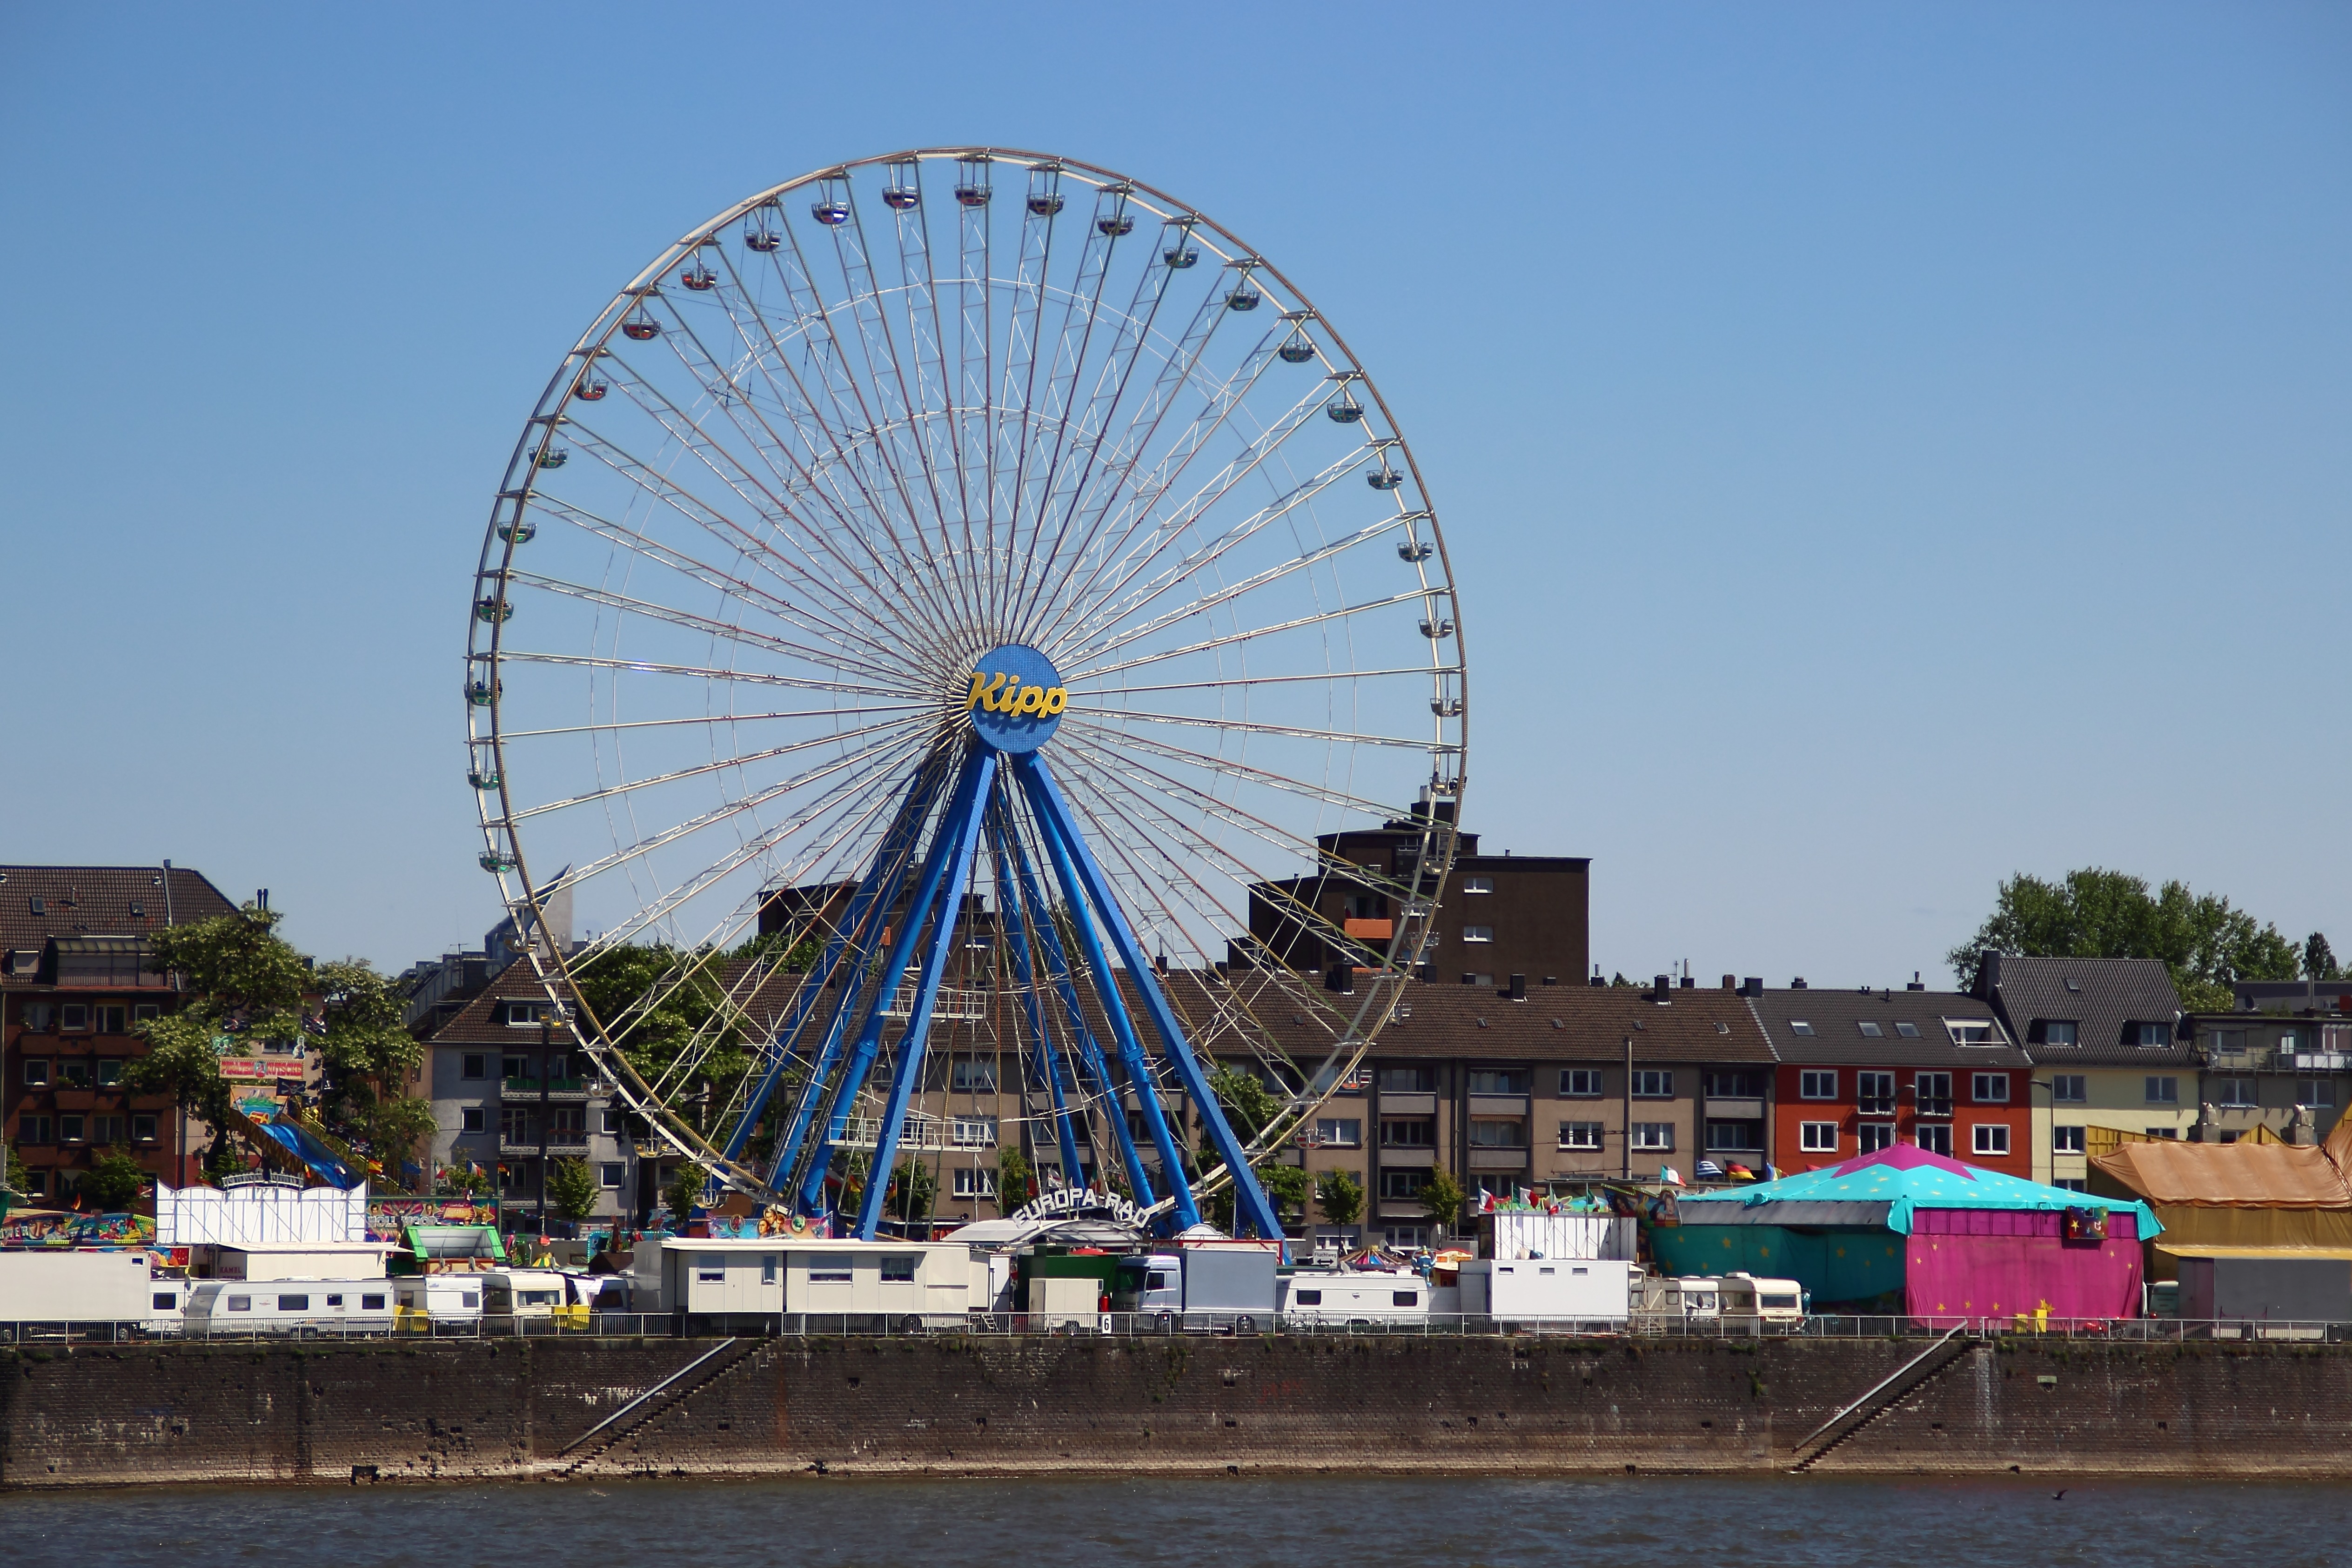
recreation, ferris wheel, amusement park, park, ride, theme park, tourist attraction, fair, folk festival, year market, outdoor recreation, geographical feature, sport venue